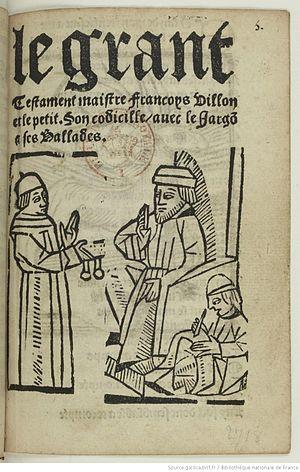
Le Grant Testament Maistre Françoys Villon et le Petit. Son Codicille avec le Jargon et ses Ballades